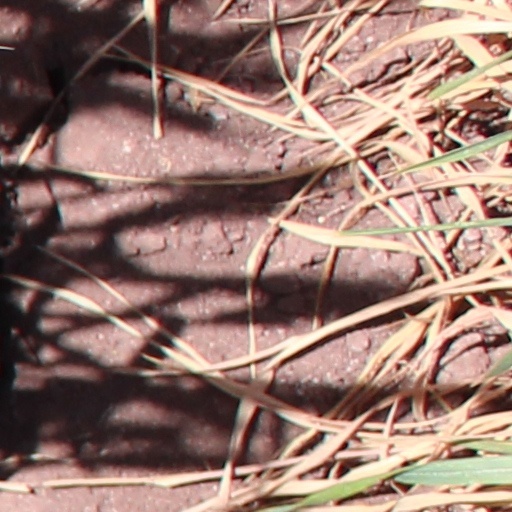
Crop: wheat